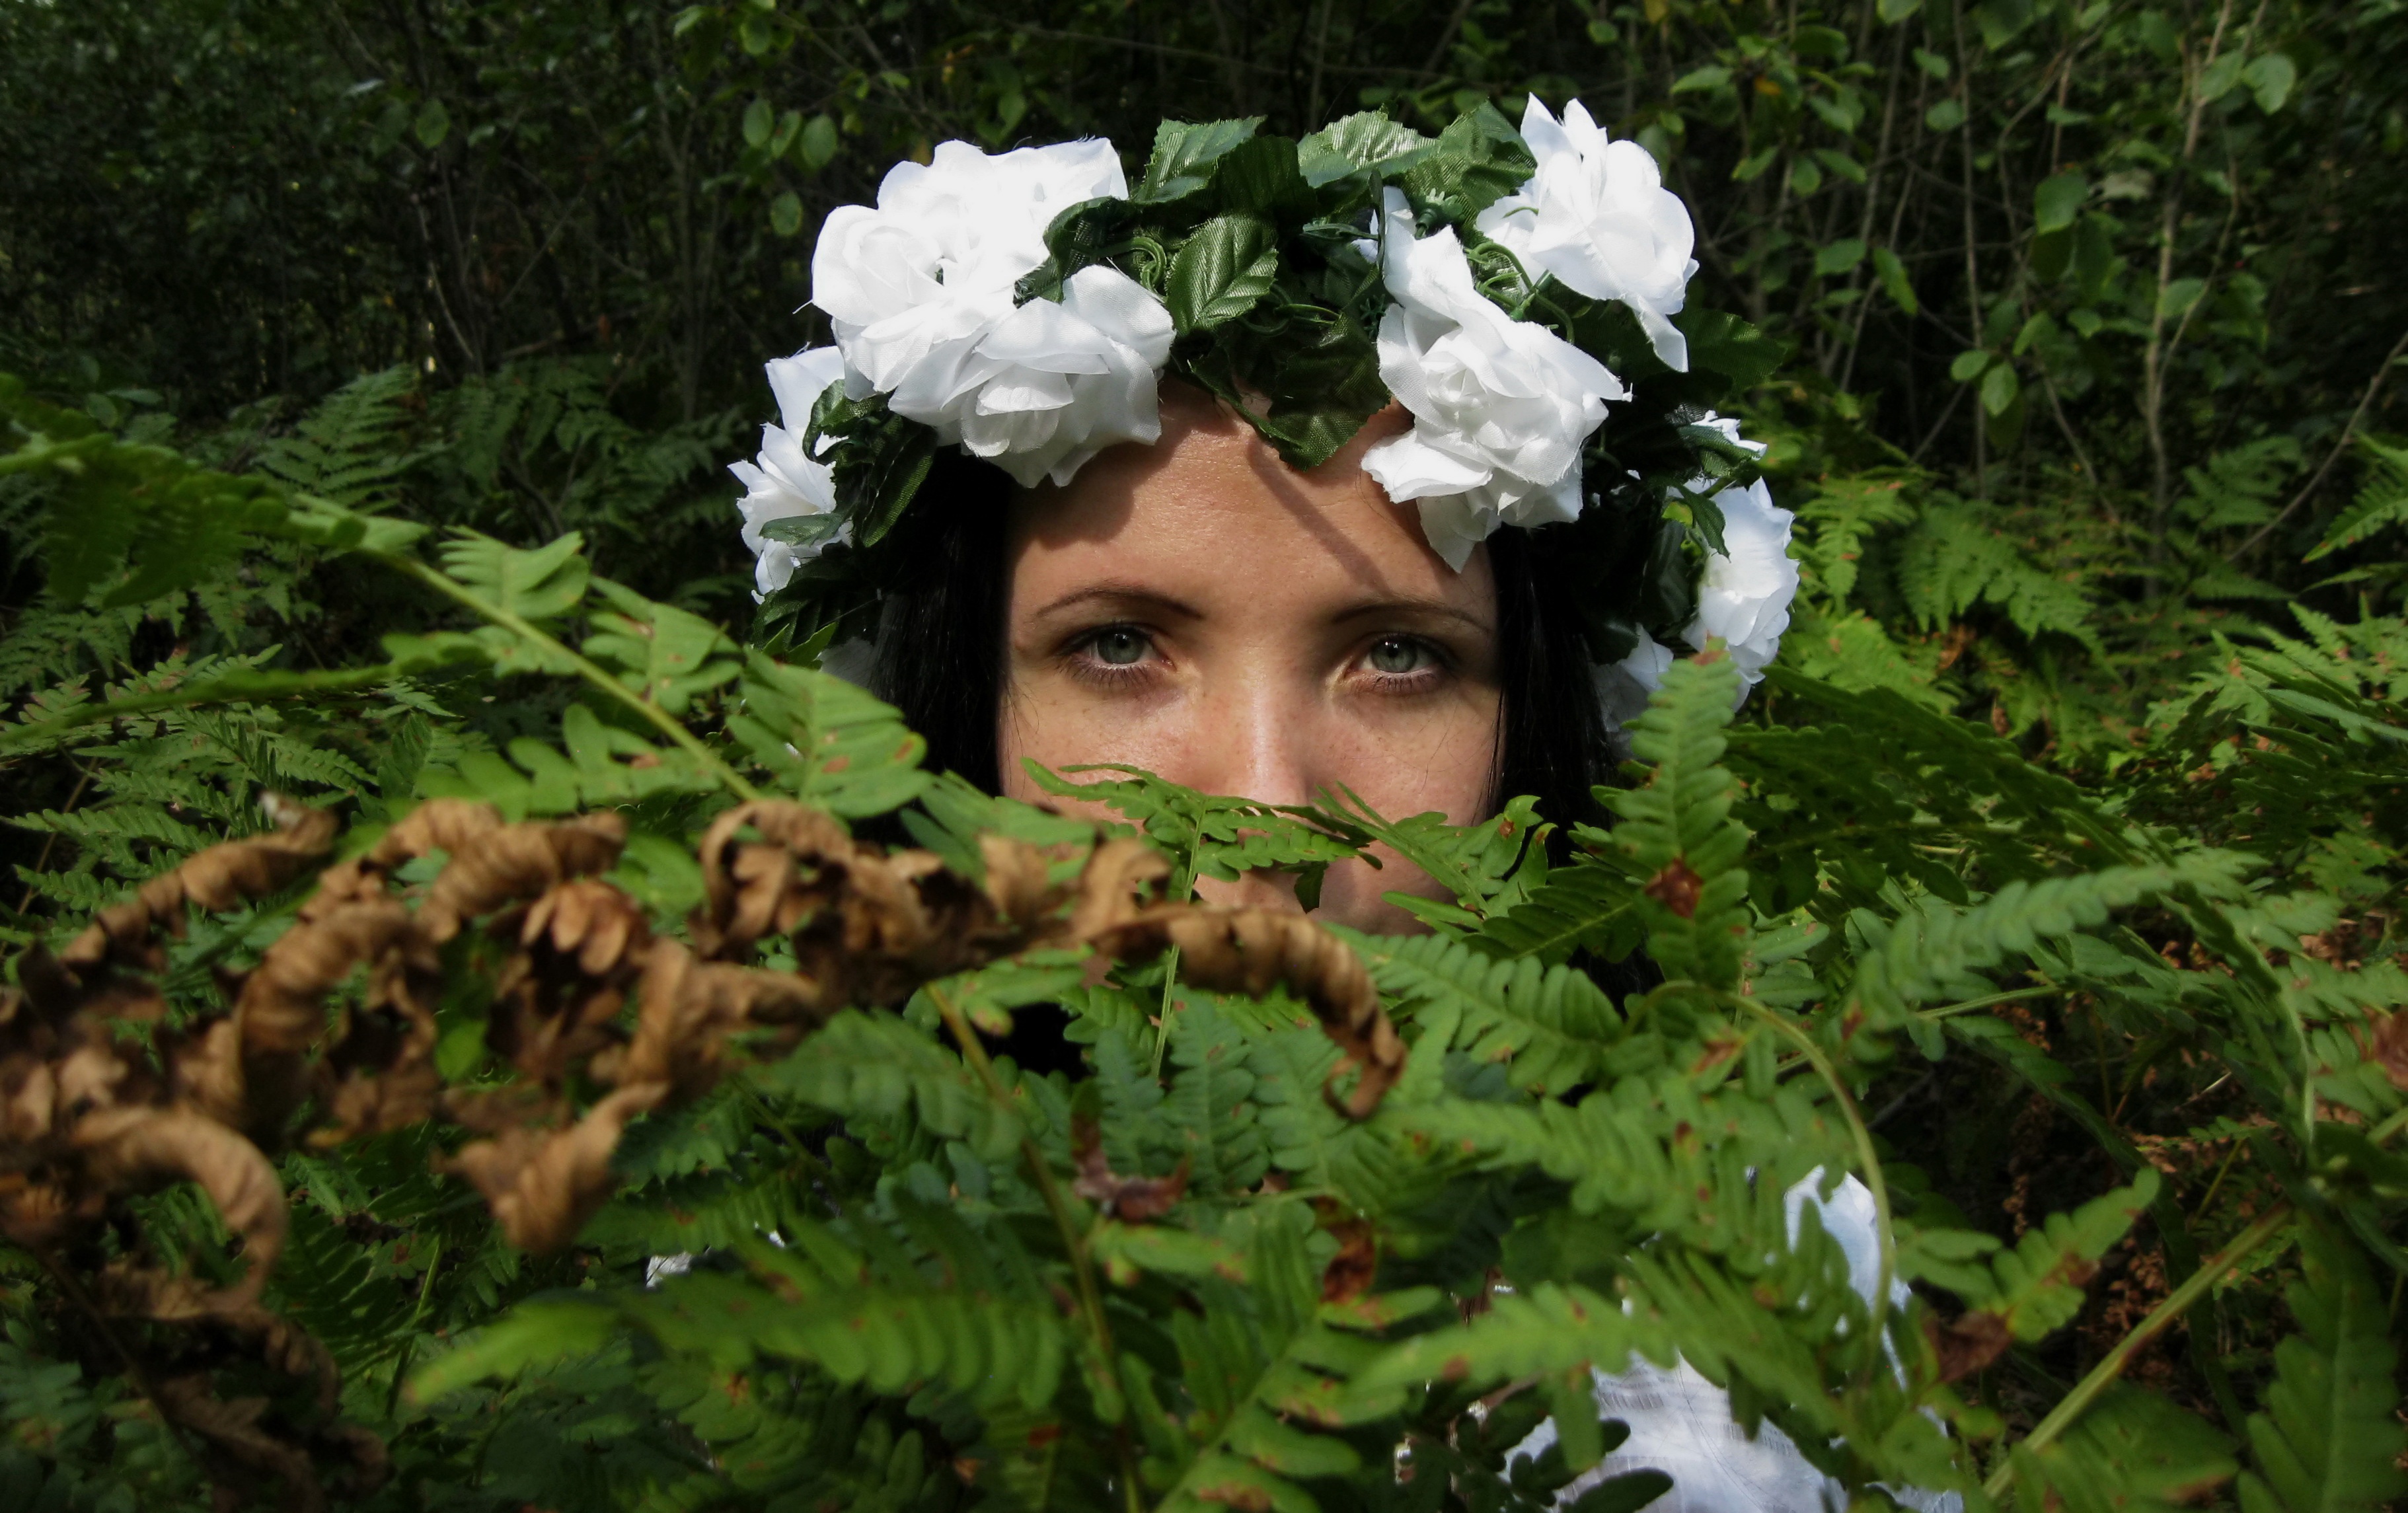
tree, forest, plant, girl, woman, white, leaf, flower, summer, female, portrait, young, green, jungle, garden, flora, eyes, rainforest, habitat, flowering plant, natural environment, land plant